Anna Odine Strøm

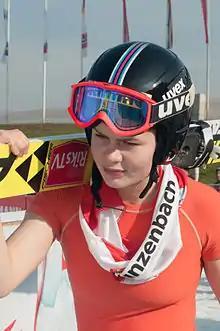
Strøm in 2015

Her achievements include winning individual bronze medals in the world championships in 2023 and 2025, and winning team medals in 2019, 2021, 2023 and 2025.